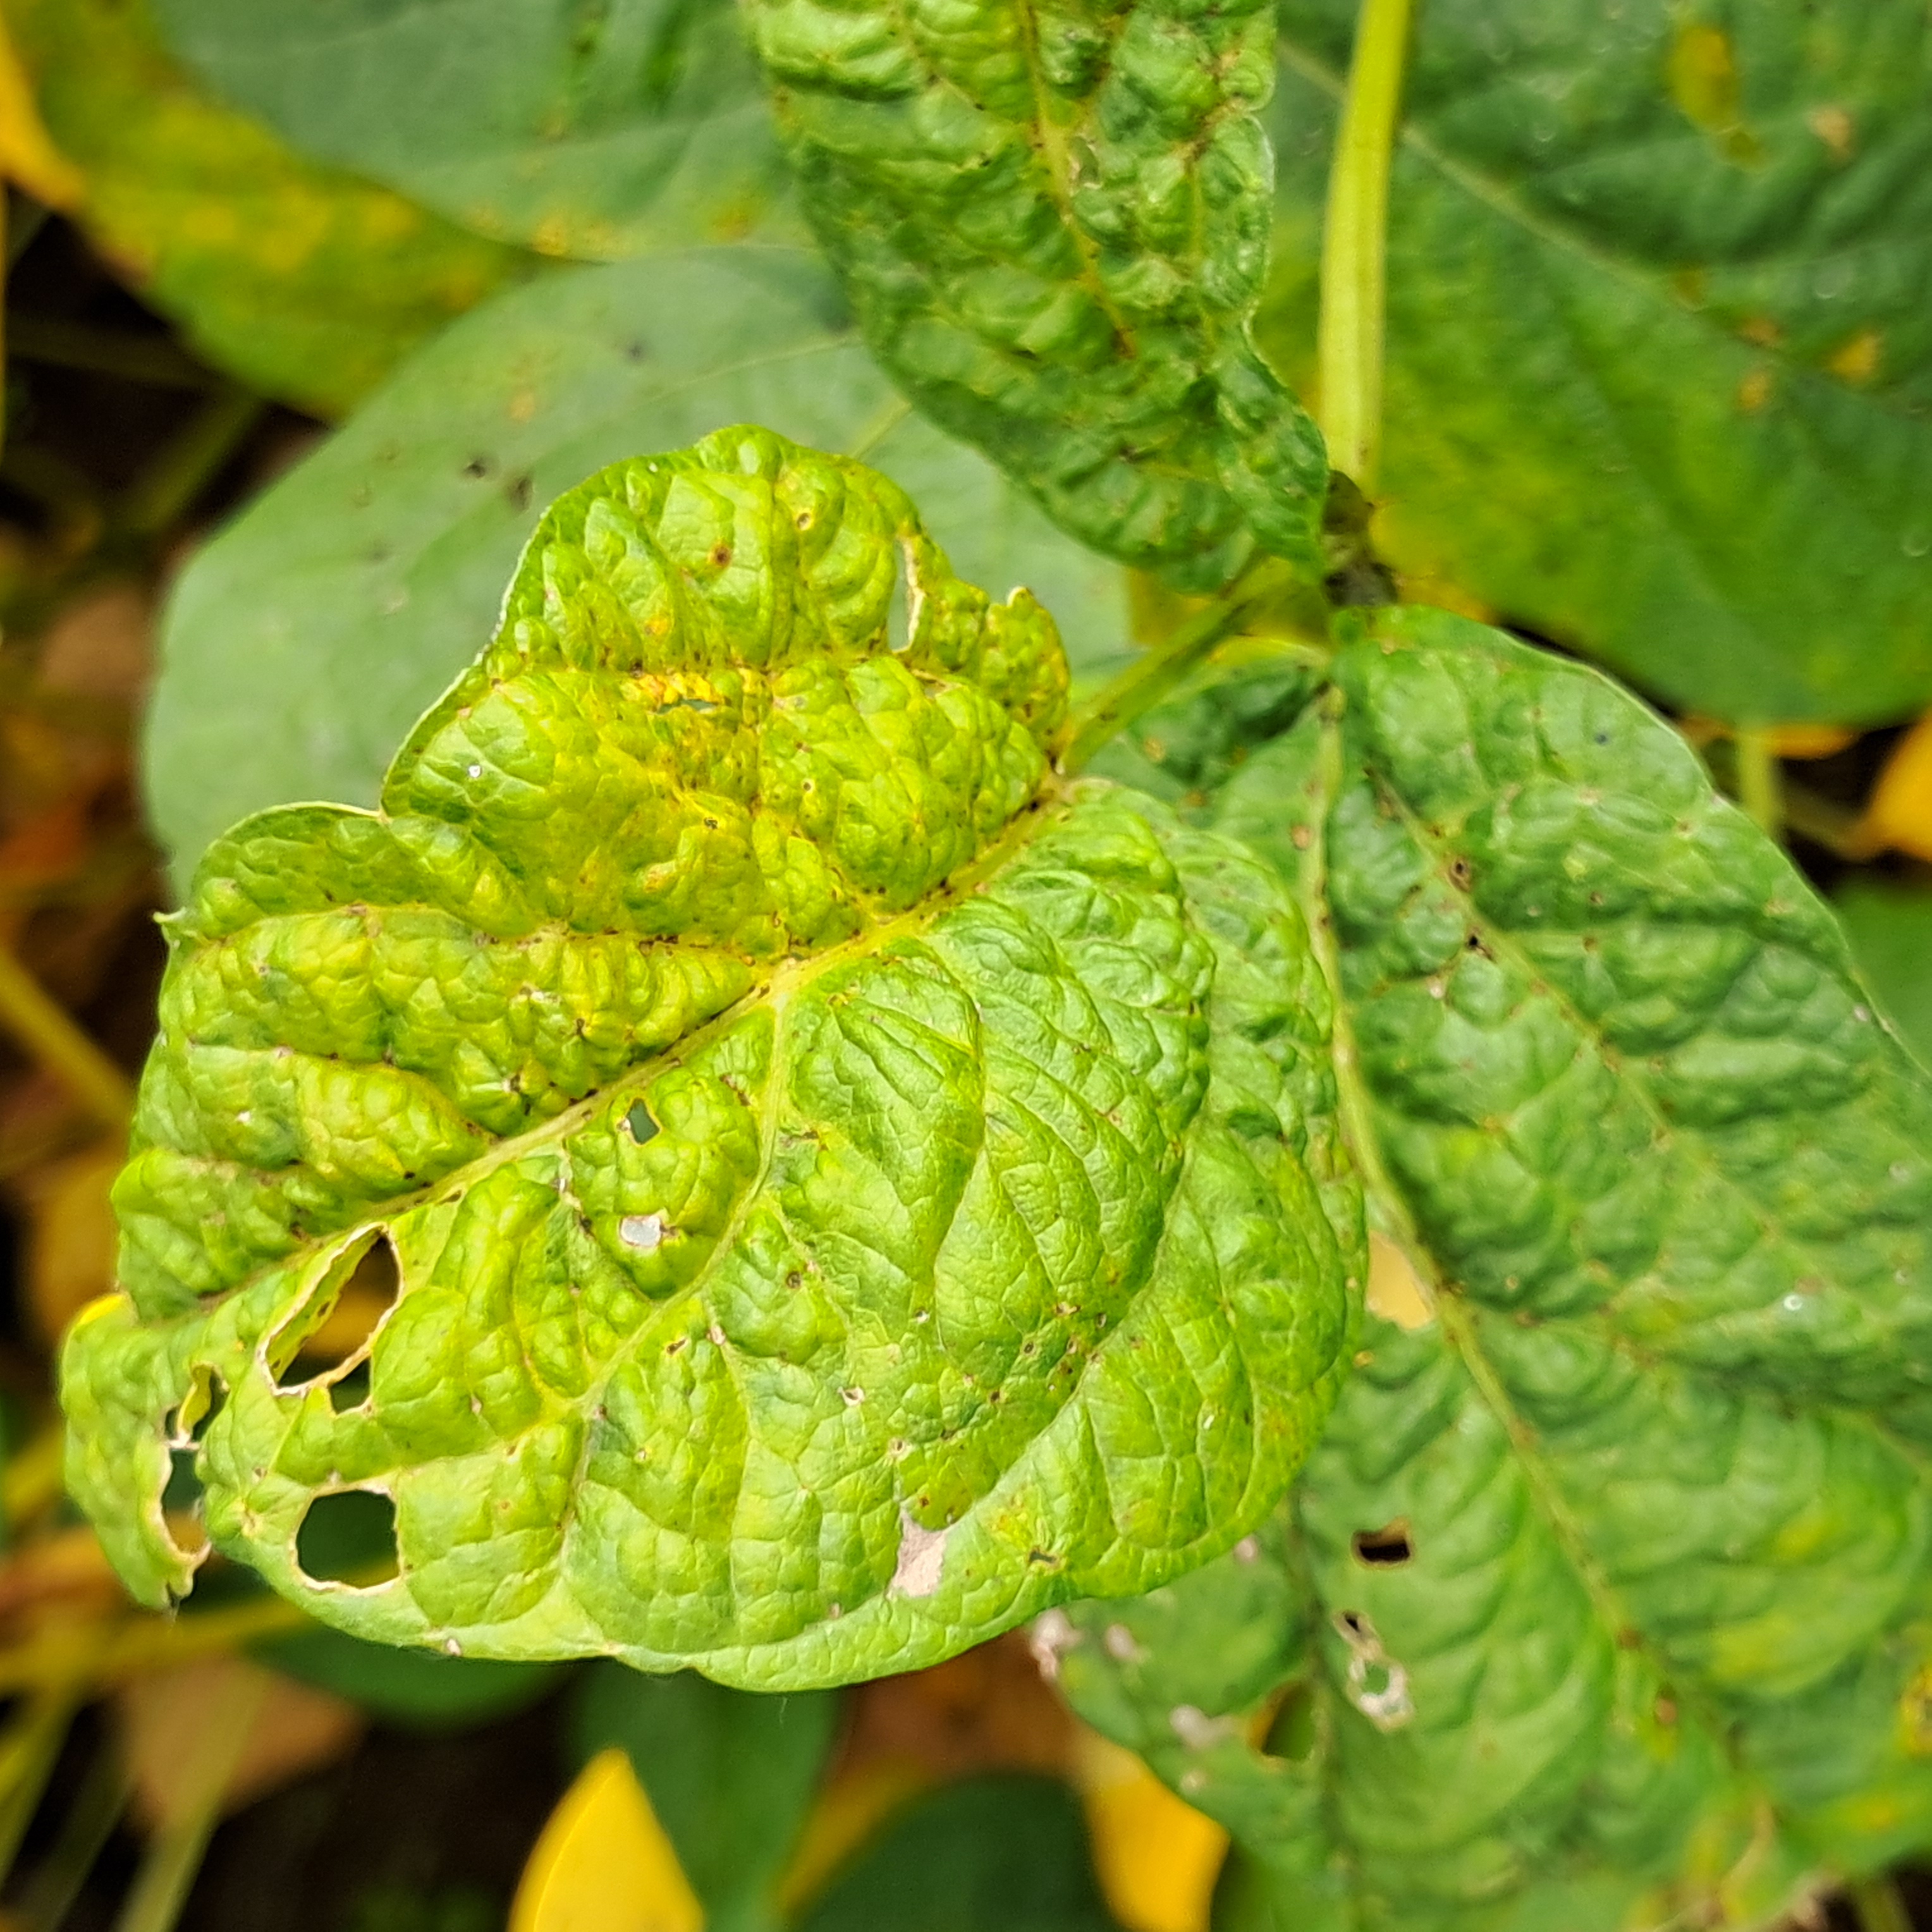
Label: Mosaic